Postage stamps and postal history of Azerbaijan

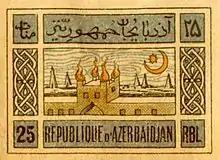
Azerbaijan Democratic Republic stamp, 1919

The first stamps of Azerbaijan were issued in 1919 by the Azerbaijan Democratic Republic and consisted of a set of ten pictorial designs to 50r. There are two distinct printings, a 1919 printing on white paper with whitish gum and a 1920 printing on buff paper with yellow gum or no gum. The first printing is scarcer and forgeries of it exist.